Carl Johann Lasch

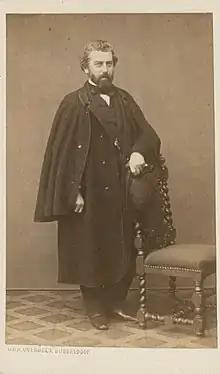
Carl Johann Lasch by G. & A. Overbeck (firm), c. 1868

Carl Johann Lasch (July 1, 1822 in Leipzig – August 28, 1888 in Moscow) was a German artist of historical paintings. He was born in Leipzig. He attended the Dresden Academy of Fine Arts. One of his teachers was Eduard Bendemann. He later attended the Academy of Fine Arts, Munich. There he studied under Julius Schnorr von Carolsfeld and Wilhelm von Kaulbach.